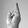
ASL letter: R